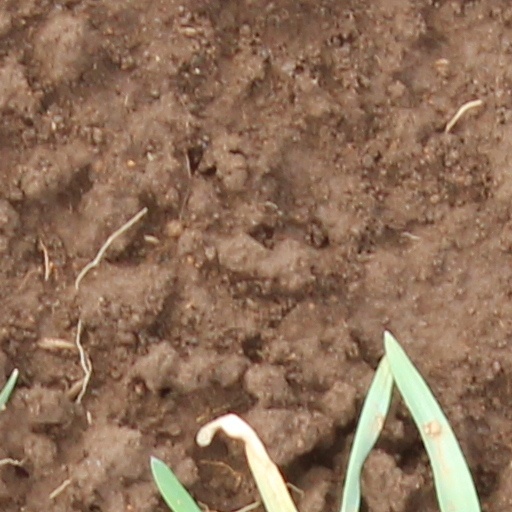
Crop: wheat